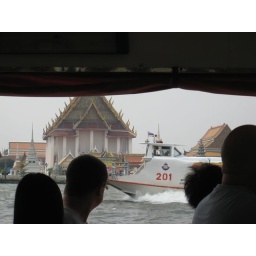
On river boat in Bangkok